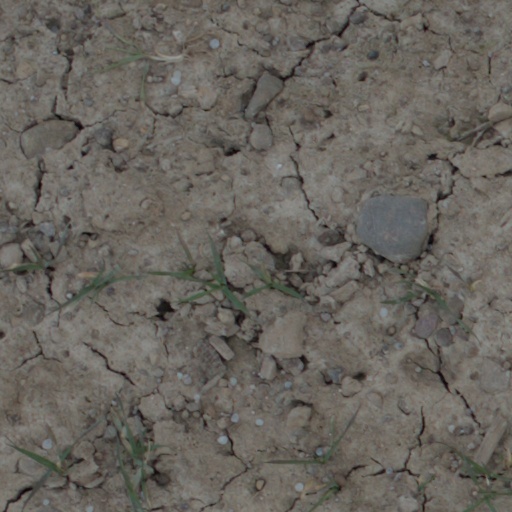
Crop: wheat